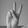
ASL letter: V